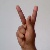
The image shows a hand gesture representing the letter 'K' in Indian Sign Language.